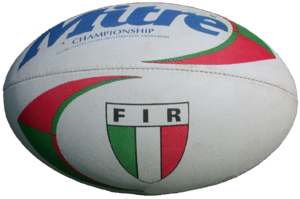
Rugby union
En rugby bold med den karakteristiske ovale form
Rugby Union er en fuldkontaktsport, der spilles med en oval bold. Formålet med spillet er at score flere point end modstanderen, ved at bære bolden over dennes mållinie.